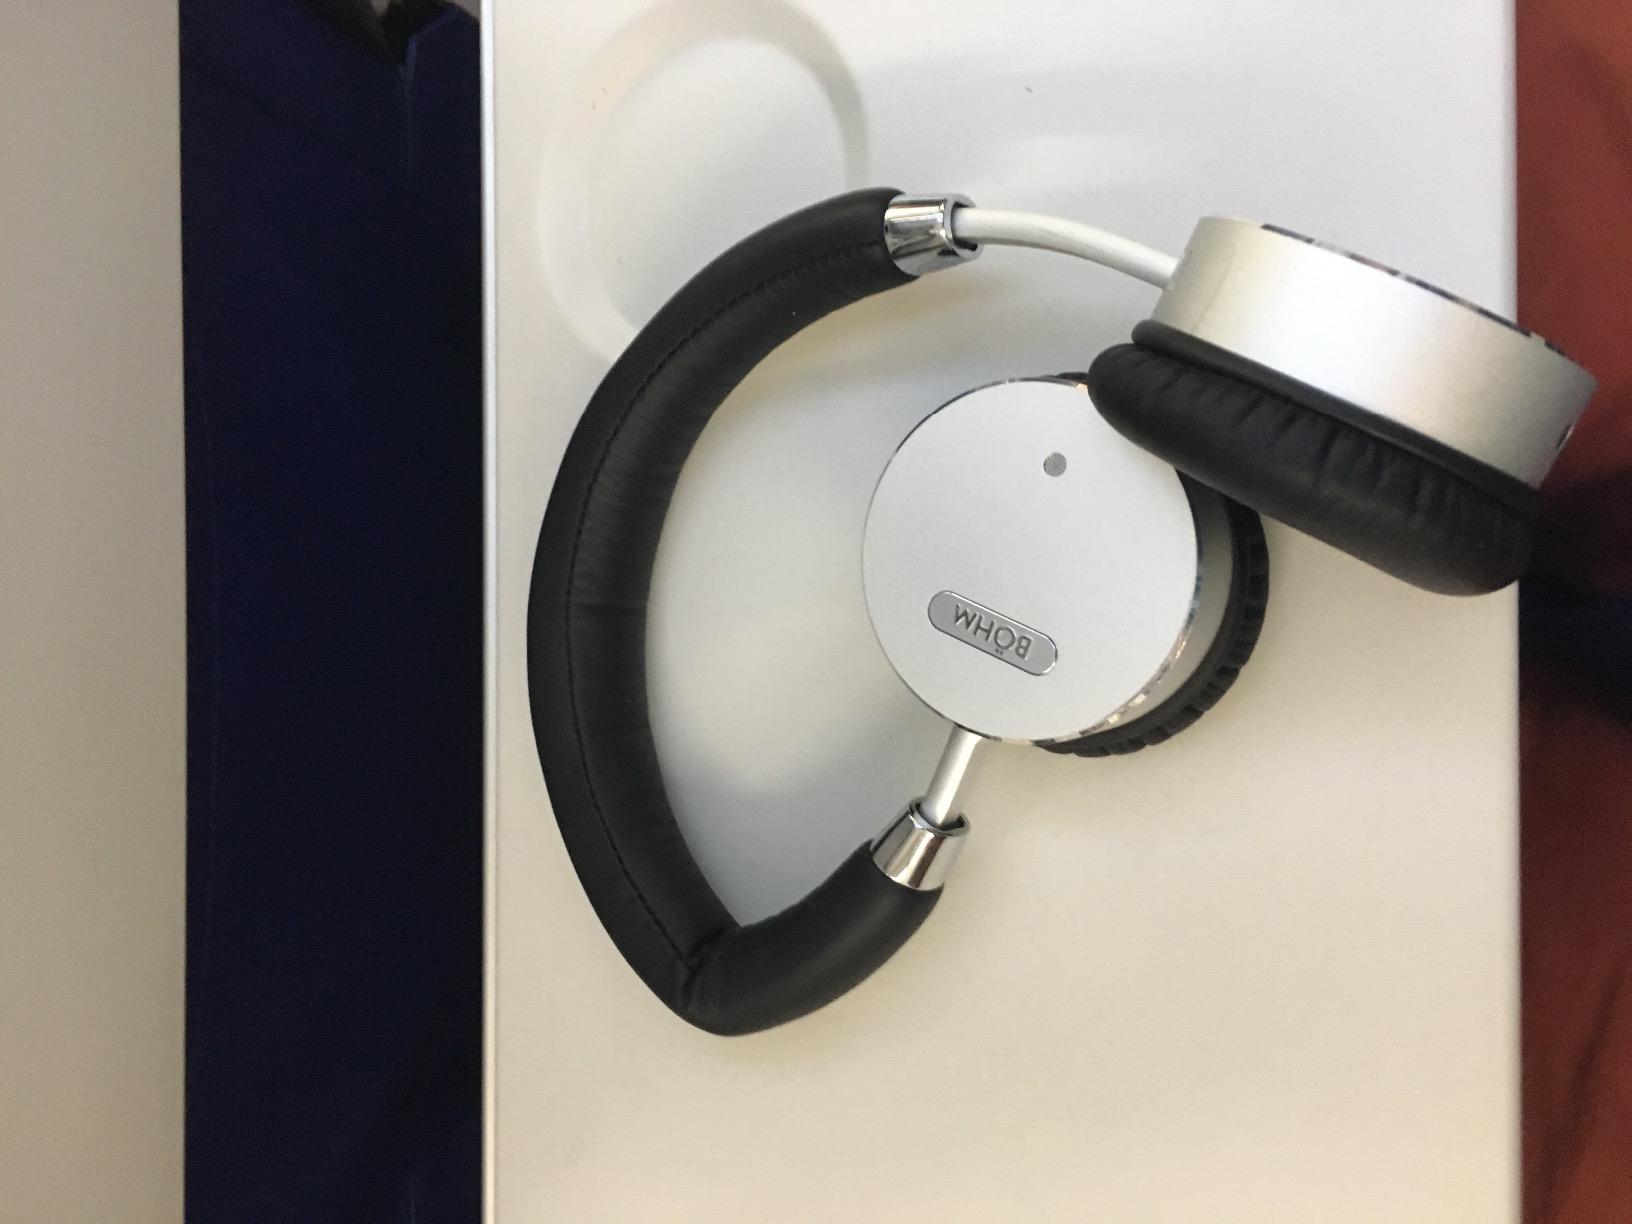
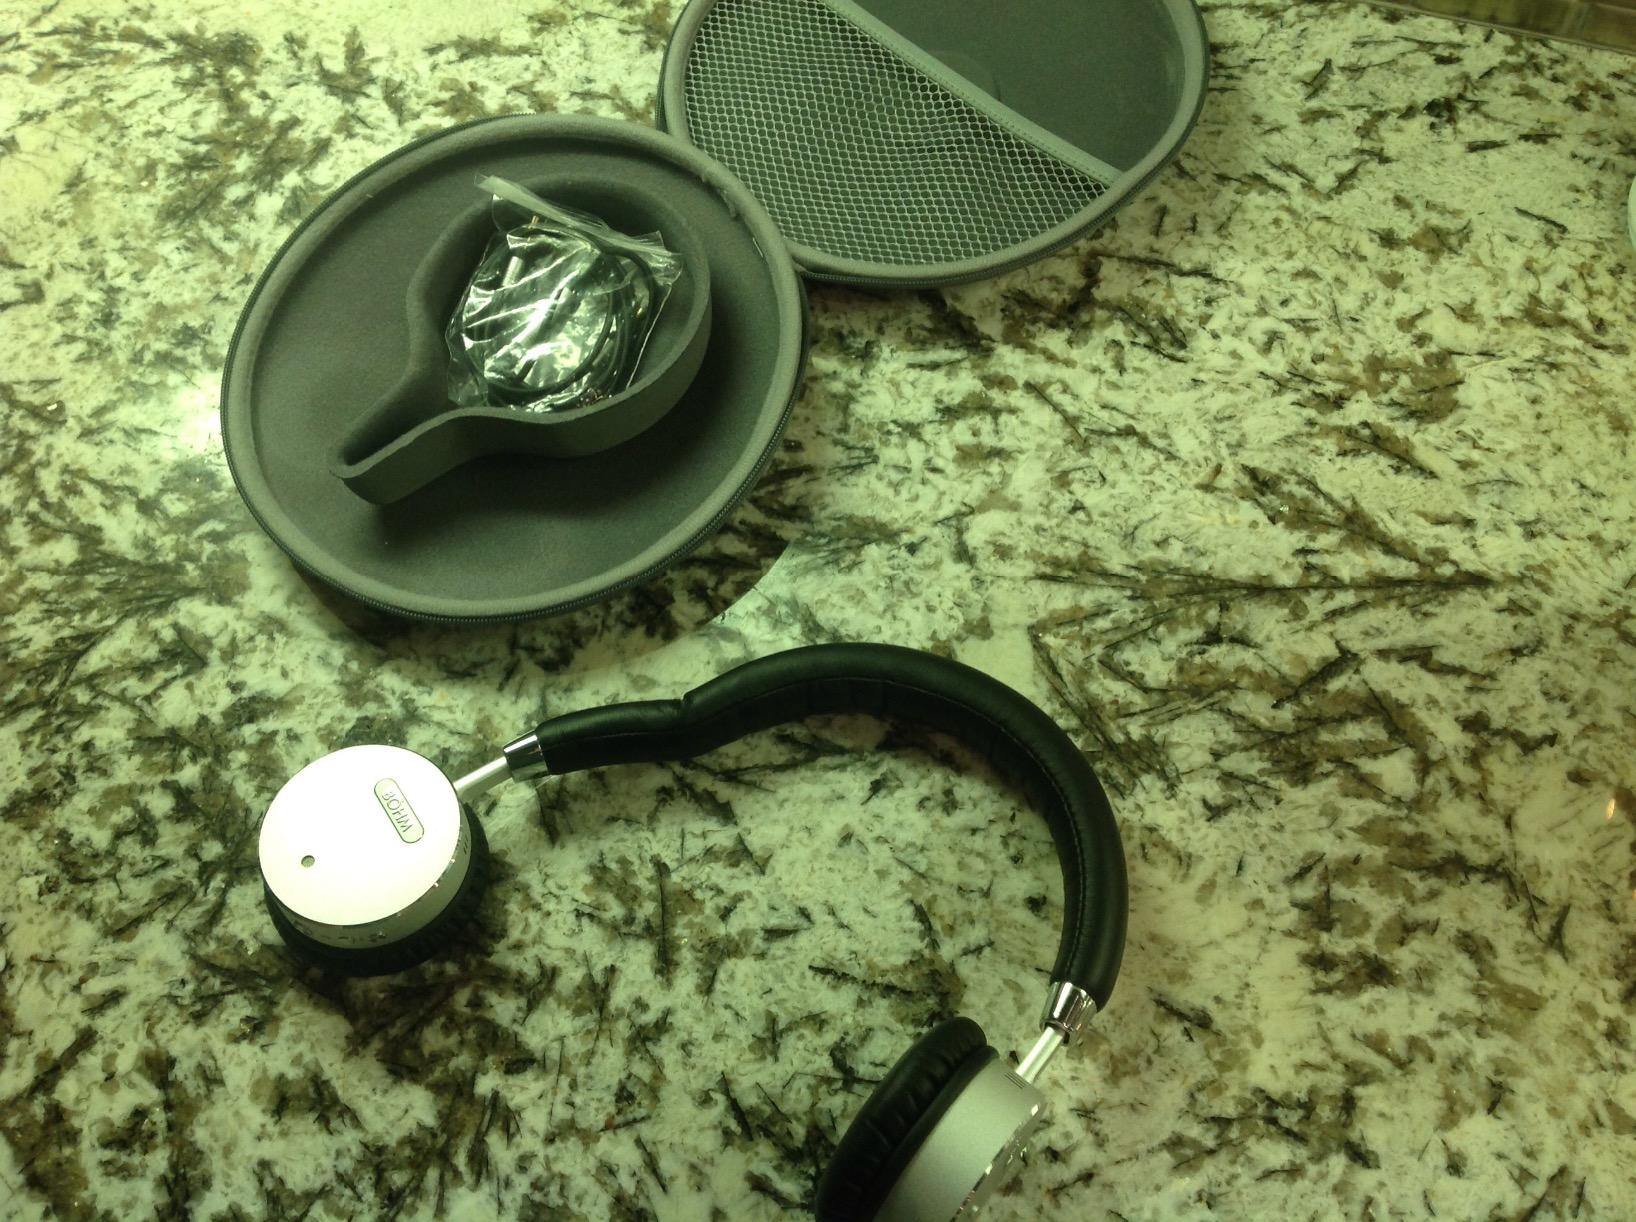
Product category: headphones
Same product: yes